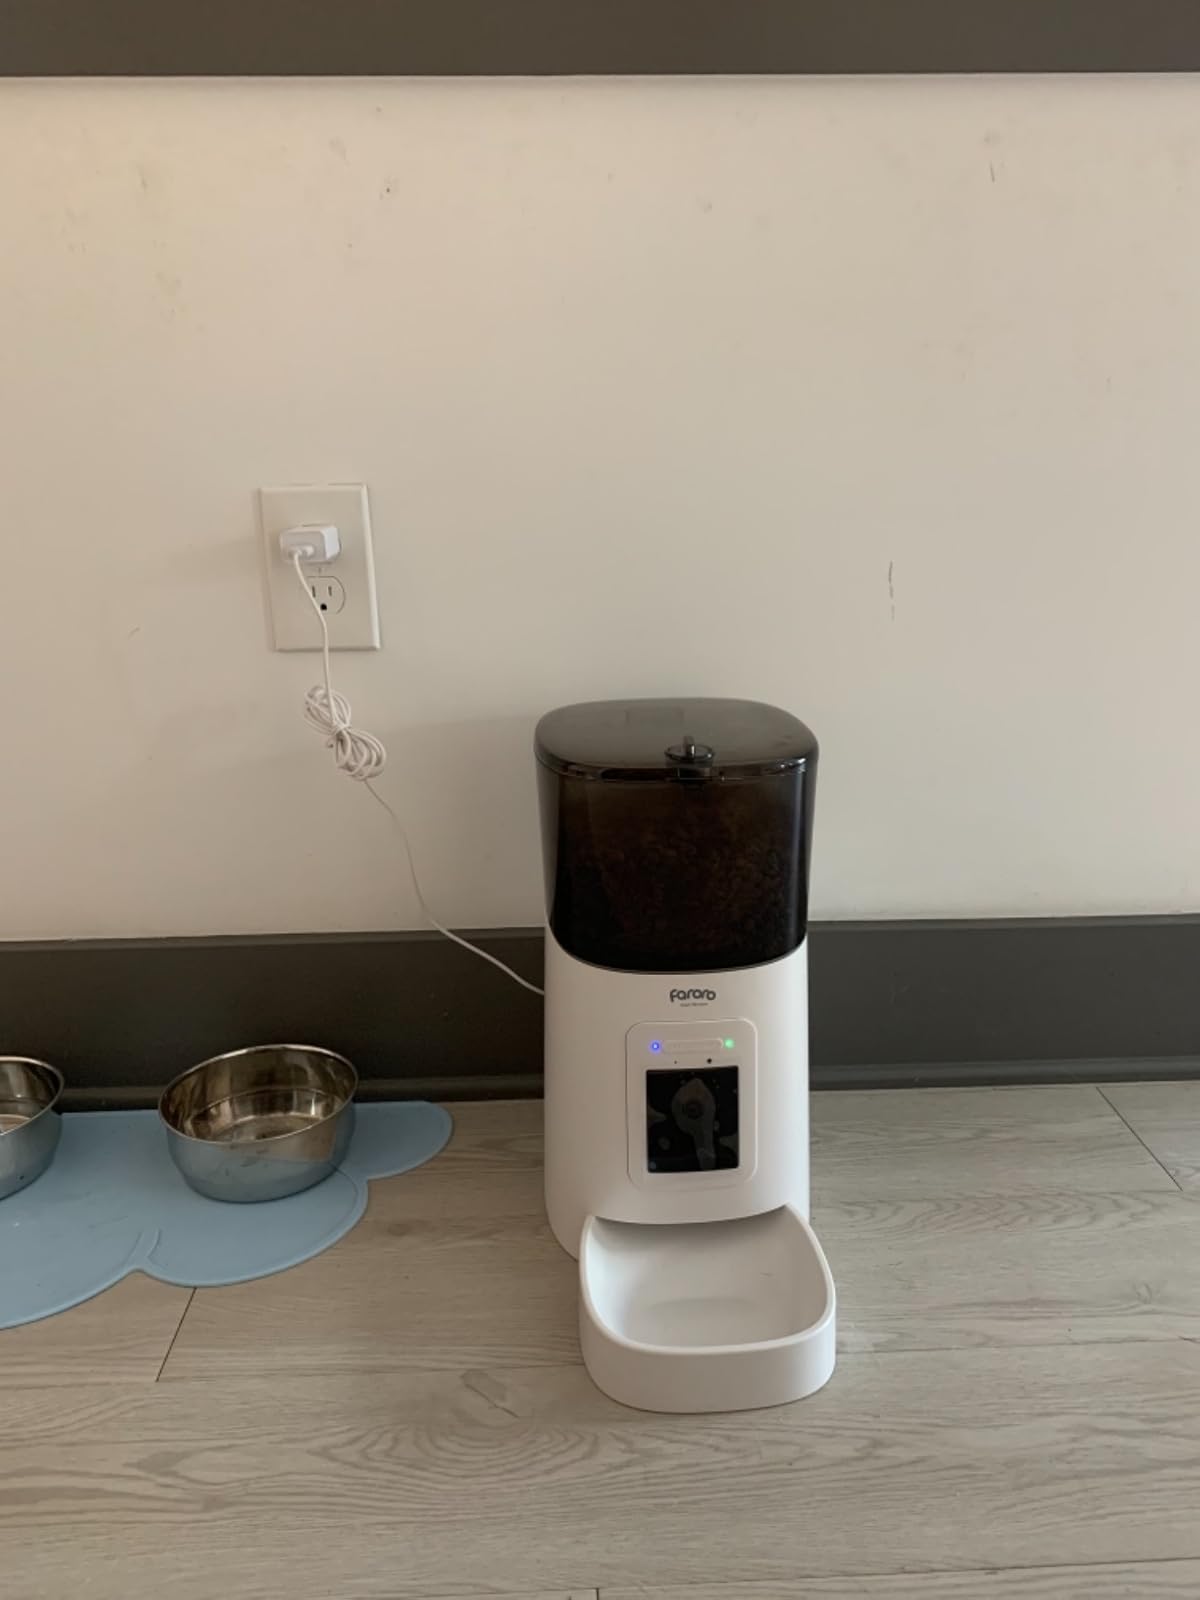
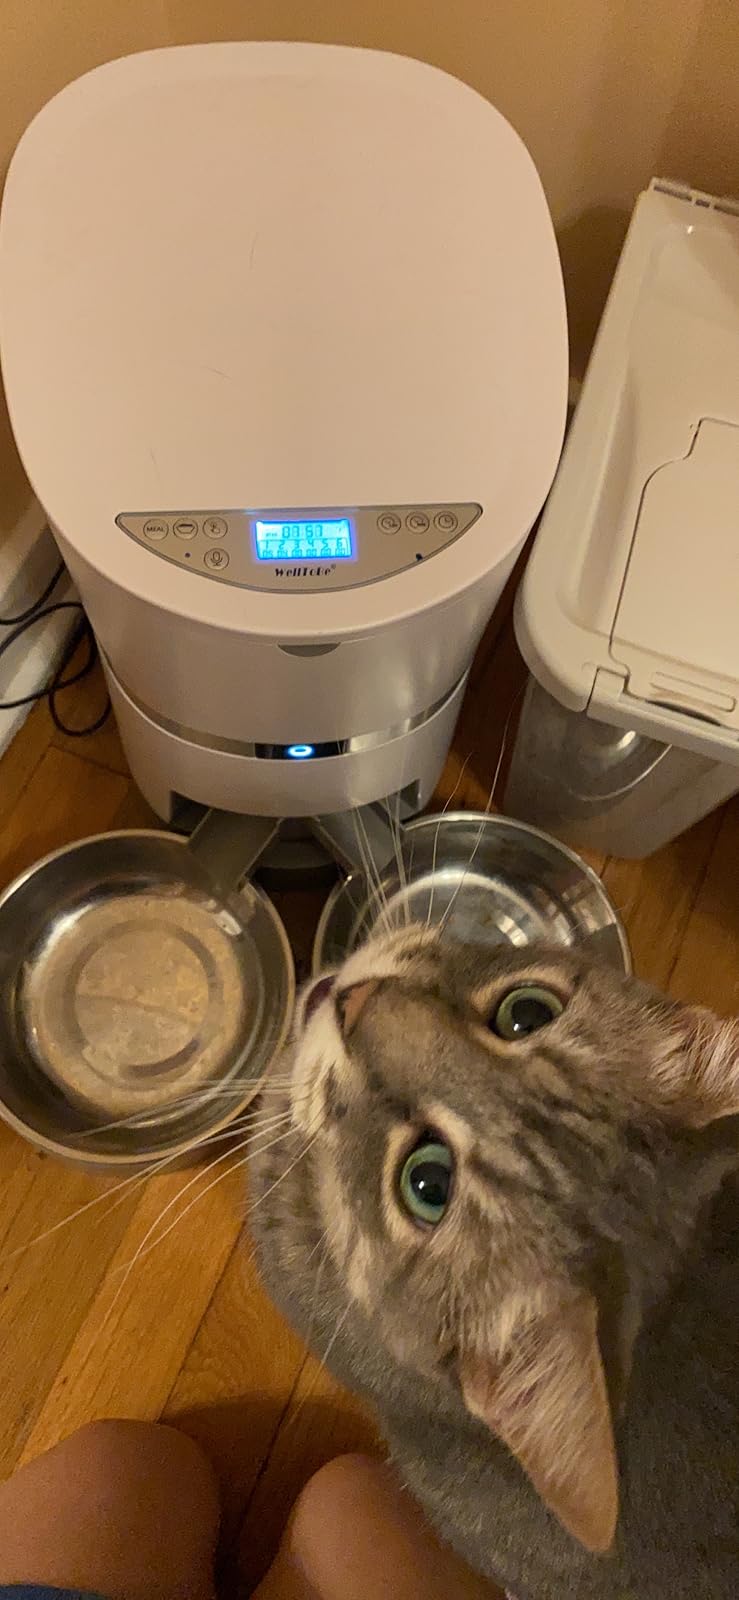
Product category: items_feeder
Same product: no